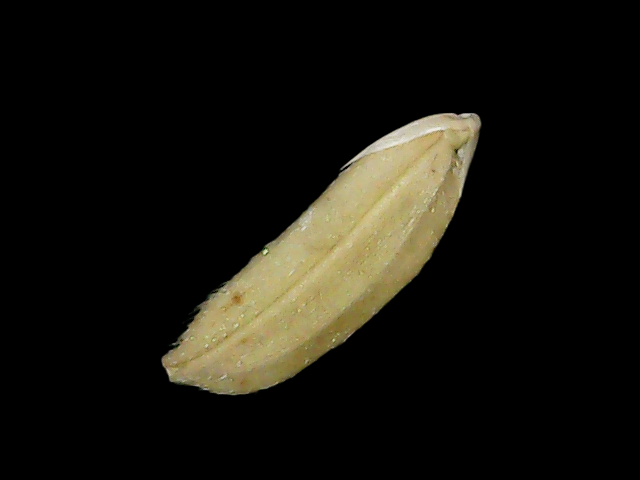
Rice variety: Br23